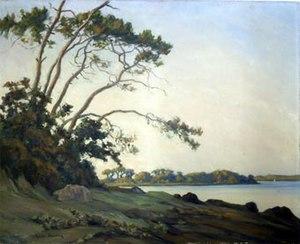
Entrée de l'Anse de Combrit - André Dauchez, 1935